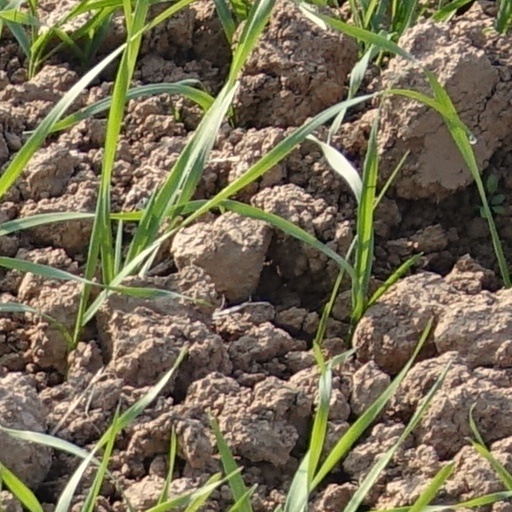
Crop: wheat